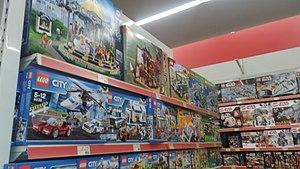
Rayon de jouets Lego dans le JouéClub d'Autun (Saône-et-Loire, France).
Lego City est le nom actuel de la gamme thématique Lego sur la ville, qui prend la suite de Lego World City et de Lego Town. C'est une des gammes Lego les plus populaires.